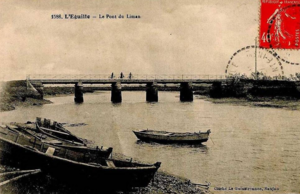
Le Liman, dit aussi Chenal du Liman ou Riveau, est un petit cours d'eau du sud-ouest de la Charente-Maritime. Long de 8 kilomètres, c'est un affluent de rive gauche de la Seudre, fleuve long de 68,2 km.